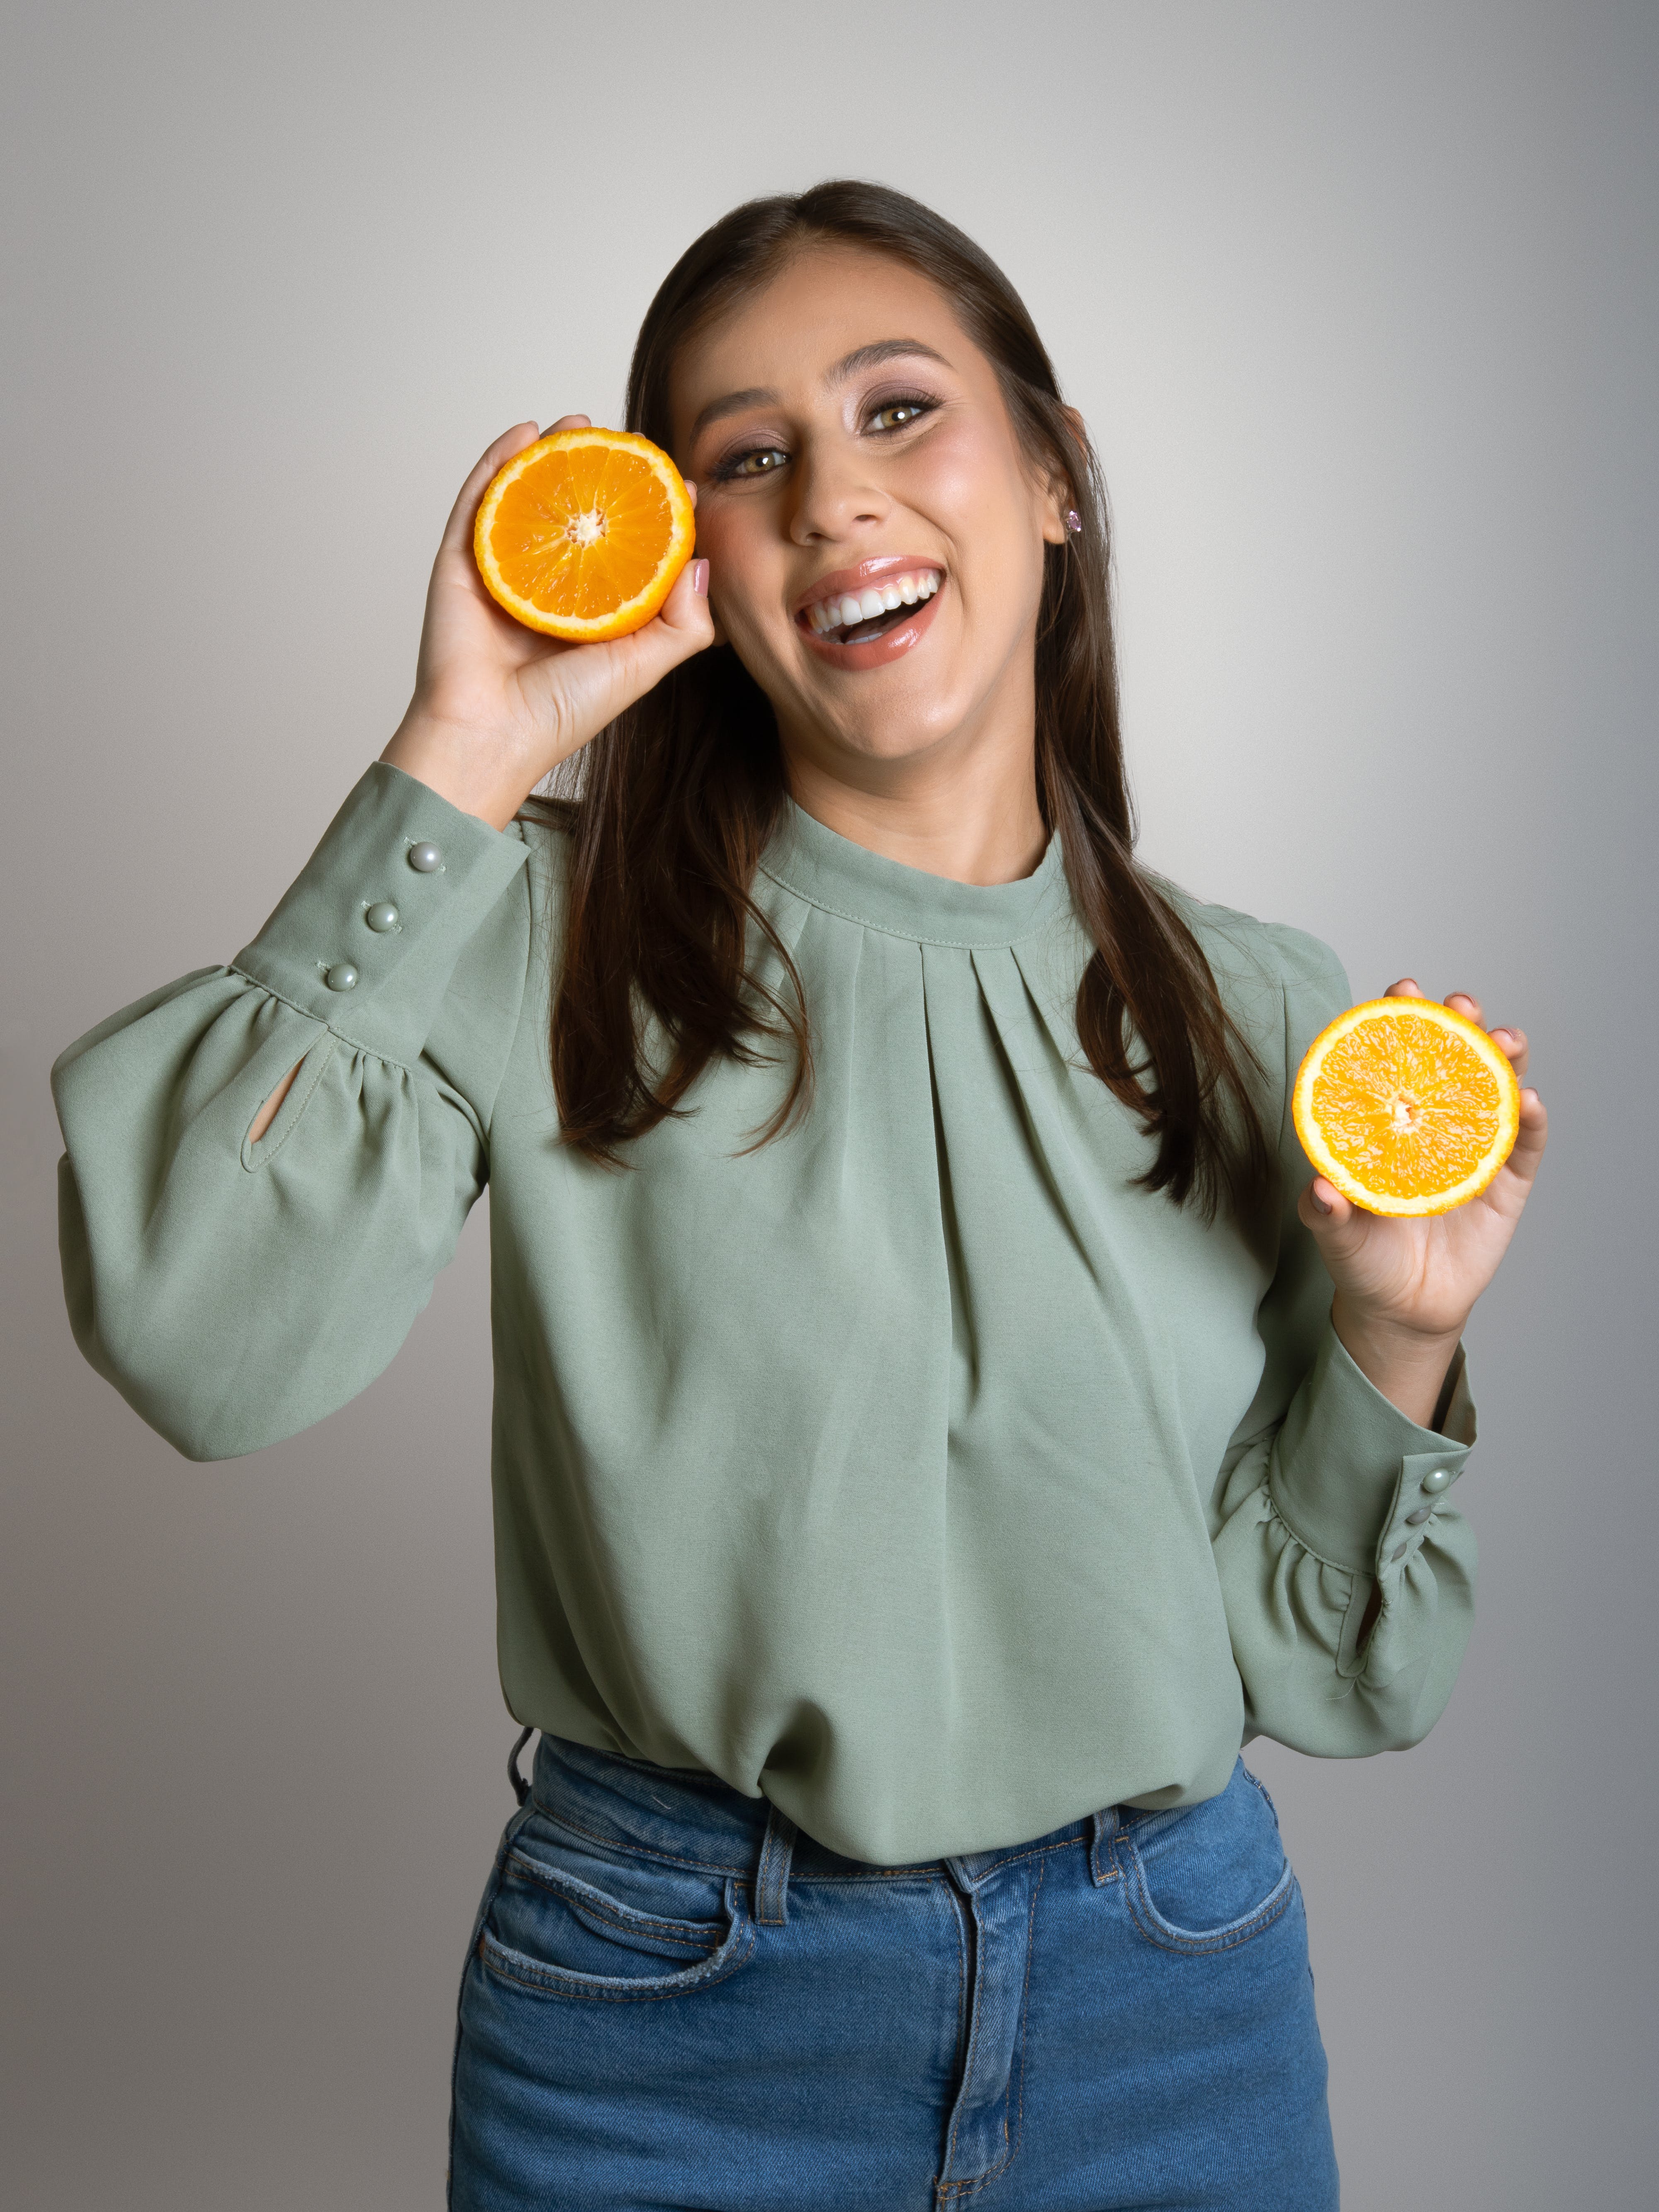
woman, clothing, smile, hand, arm, facial expression, food, tableware, orange, fruit, sleeve, happy, gesture, citrus, finger, drink, lemon, meyer lemon, elbow, sweet lemon, thumb, valencia orange, waist, peach, thigh, button, ingredient, denim, t shirt, plate, junk food, vegetable, uniform, photo shoot, belt, abdomen, jewellery, top, fashion accessory